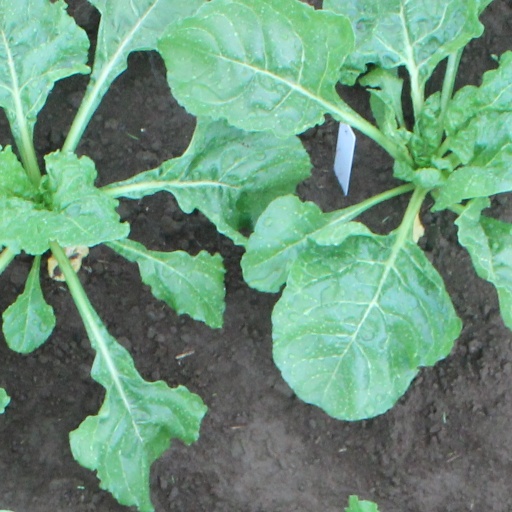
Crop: sugar beet